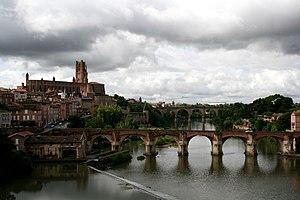
Le viaduc ferroviaire d'Albi est un viaduc français de la ligne de Castelnaudary à Rodez qui permet le franchissement du Tarn à Albi, dans le département du Tarn en région Occitanie.